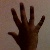
The image shows a hand gesture representing the number 5 in Indian Sign Language.